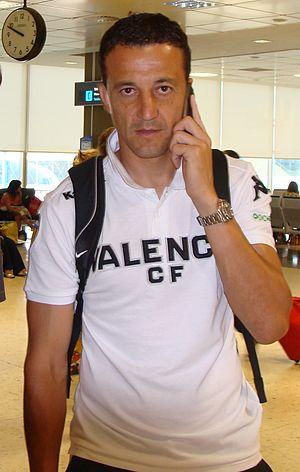
César Sánchez Domínguez est un footballeur espagnol né le 2 septembre 1971 à Cáceres. Il évoluait au poste de gardien de but.